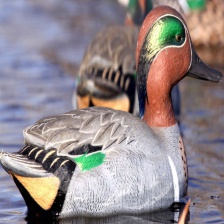
Species: TEAL DUCK
Scientific name: ANAS CRECCA
ImageNet parent category: drake